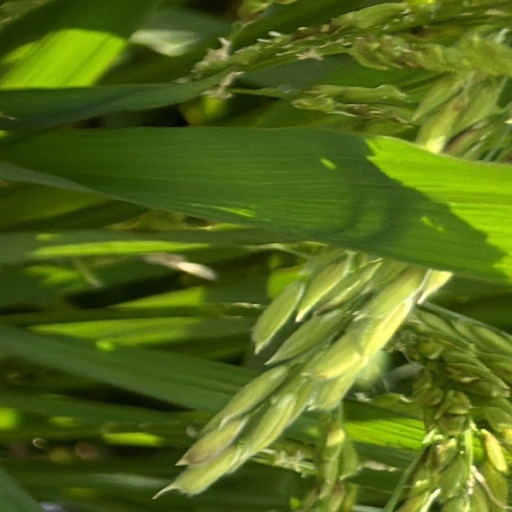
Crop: rice